Franklin Boulevard Historic District (Pontiac, Michigan)

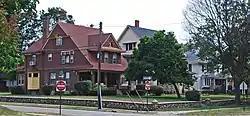
Corner of Franklin and Pike (Charles L. Rockwell House, 65 Franklin)

The Franklin Boulevard Historic District is a primarily residential historic district located in Pontiac, Michigan along Franklin Boulevard between West Huron Street and Orchard Lake Avenue. It also contains structures along Mary Day and Henry Clay Avenues between Franklin and Miller, and some structure along West Huron between Franklin and Williams, and along West Lawrence between Williams and the railroad. The district was listed on the National Register of Historic Places in 1983.